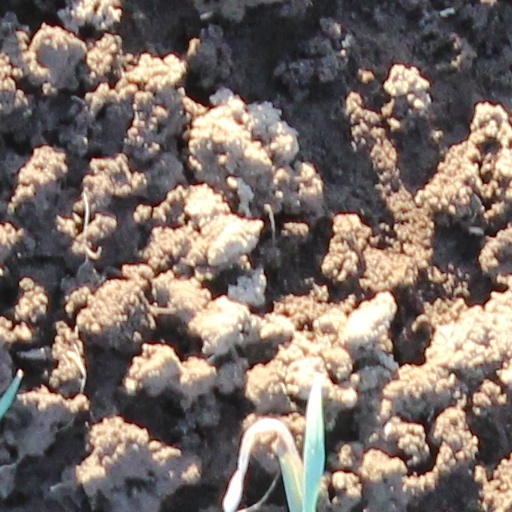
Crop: wheat